Kaiser Max-class ironclad (1875)

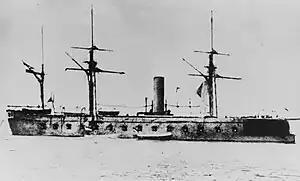
of the earlier

In the early 1870s, the head of the Austro-Hungarian Navy, Friedrich von Pöck, repeatedly tried to secure funding from parliament for new ironclad warships, but the government, preoccupied with rebuilding the Austro-Hungarian Army after its crushing defeat at the Battle of Königgrätz in 1866, refused to divert funds to the navy's budget for new ships. In addition, obstruction from the Hungarian half of the empire, which was less concerned with naval matters, added an additional obstacle for the navy in its attempts to improve its fighting strength.